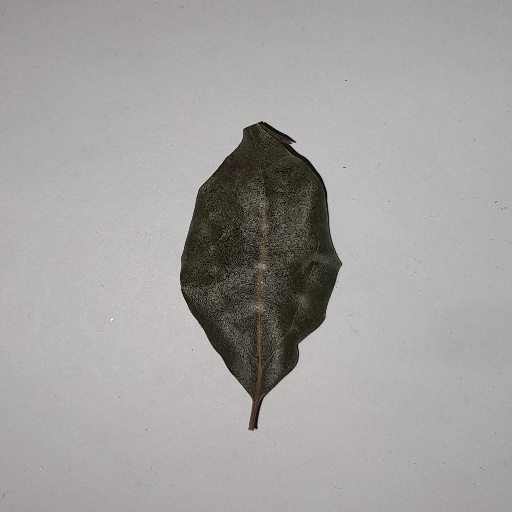
Species: Camphor
Leaf condition: Bacterial Spot